Kyoto Prefecture

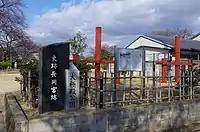
Nagaoka-kyō, a Capital of Japan in Otokuni Palace

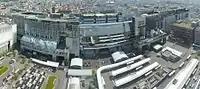
Kyoto Station

Until the Meiji Restoration, the area of Kyoto Prefecture was known as Yamashiro.